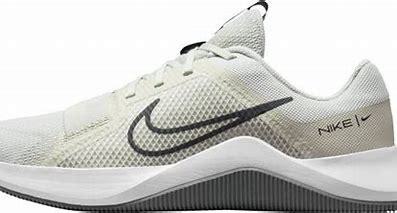
Brand: Nike
Model: MC 2